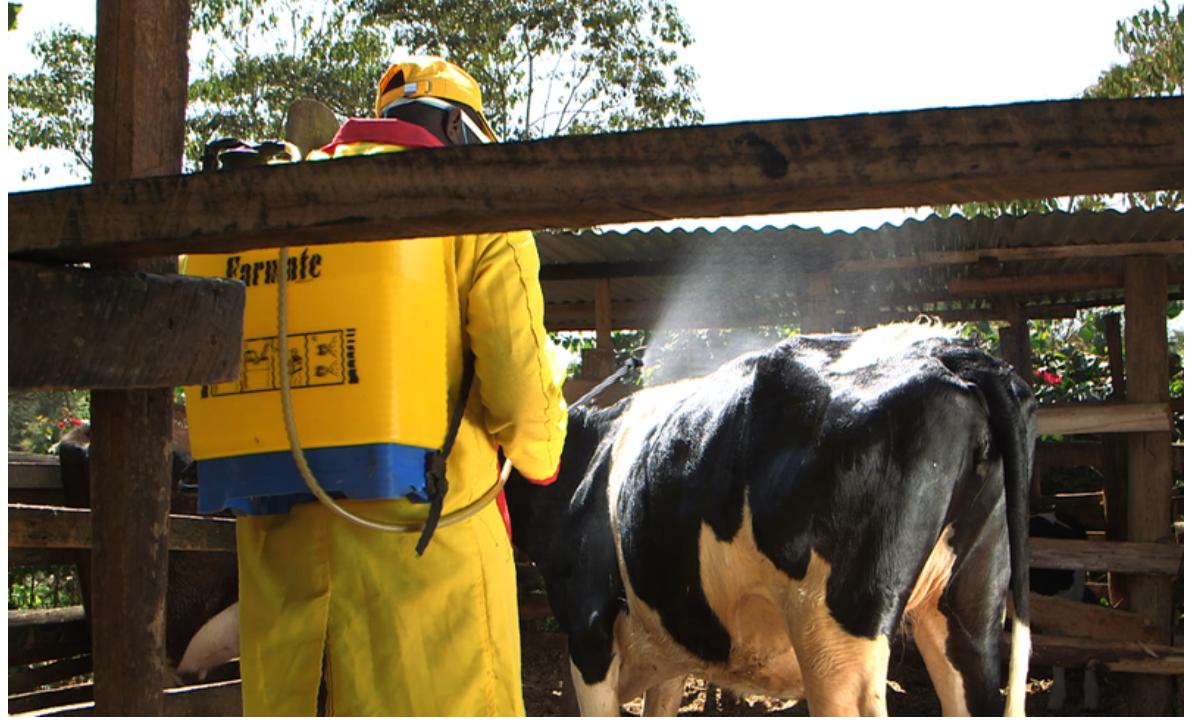
Mwanaume huyu mmoja ambaye ameweza kueka mtungi mgongoni mwake huku akiiweka dawa kwenye ngombe hio ili kuharibu madudu ambayo zimeweza kuishika ngombe. Ngombe iko katika sehemu ndogo ya kulala au masehemu hua zinakulia chakula yake.